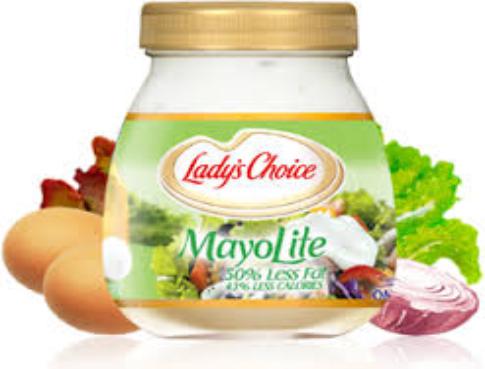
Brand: Lady's Choice
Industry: Food